Casey Abrams (album)

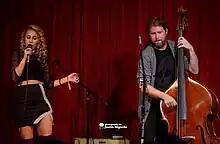
"American Idol" season ten third-place finalist Haley Reinhart (left) dueted with Abrams (right) on the Ray Charles standard "Hit the Road Jack".

"American Idol" judge and fellow upright bass player Randy Jackson served as an executive producer on the album. He suggested the possibility of collaborating, shortly after Abrams' run on the series. Although Abrams had little direct involvement with Jackson on the album, Jackson made several important connections for Abrams. Jackson is the one who connected Abrams with Concord Records.